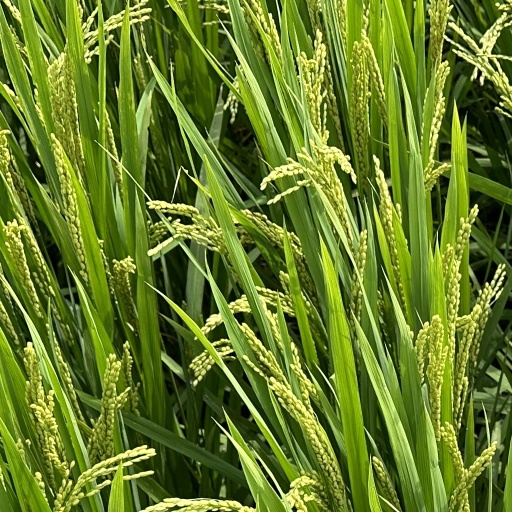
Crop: rice